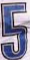
Number: 5